Sergei Sokolov (marshal)

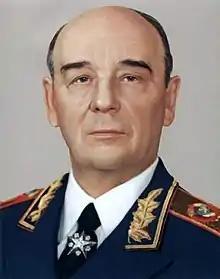
Sokolov in 1984

Sergei Leonidovich Sokolov (1 July 191131 August 2012) was a Soviet military commander, Hero of the Soviet Union, and served as Minister of Defence of the Soviet Union from 22 December 1984 until 29 May 1987.